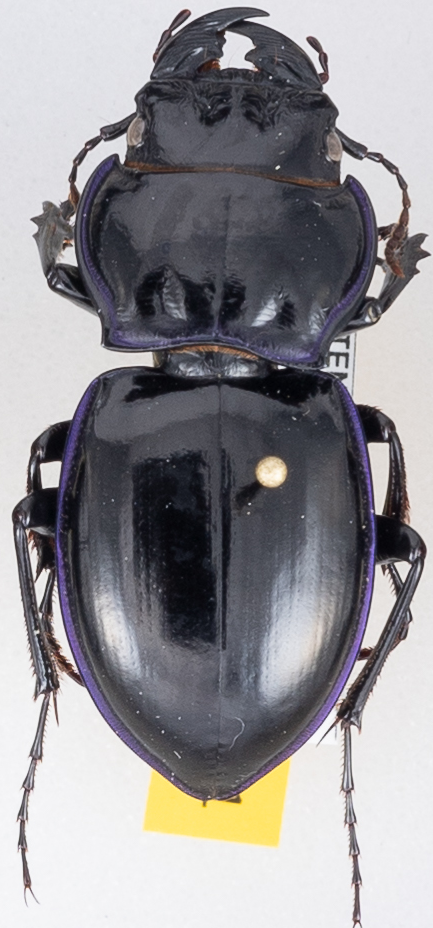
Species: Pasimachus punctulatus
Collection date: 2019-05-14
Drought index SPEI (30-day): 1.132
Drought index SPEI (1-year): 2.09
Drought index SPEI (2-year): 2.09